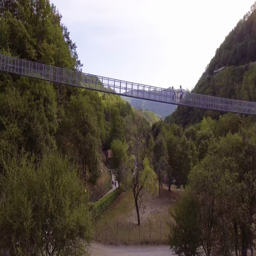
aerial , suspended bridge in the wood with some tourist on it and a mountain river